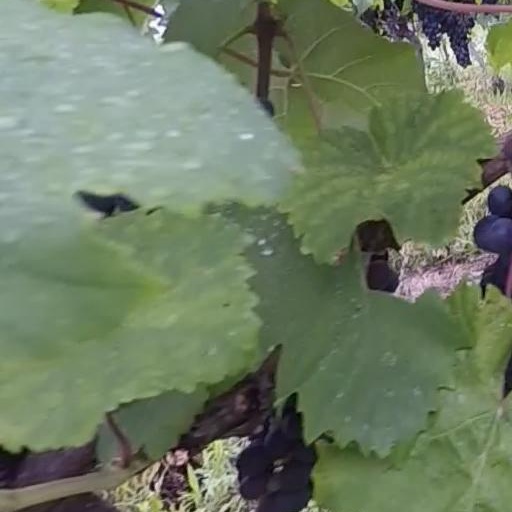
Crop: grape